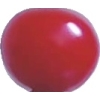
Label: cherry_sour